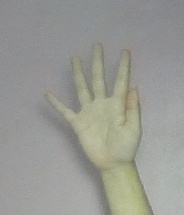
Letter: sheen